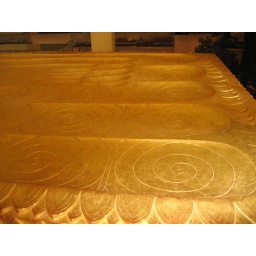
Part of Buddha's golden footprint in one of the buildings on the palace grounds.